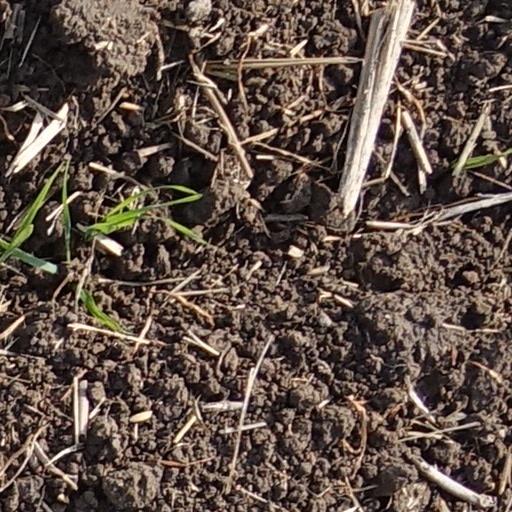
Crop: wheat